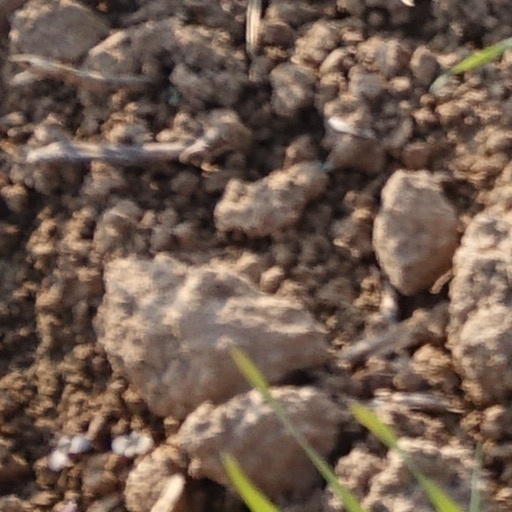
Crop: wheat